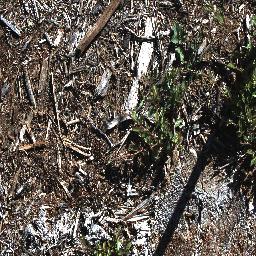
Label: chinee_apple